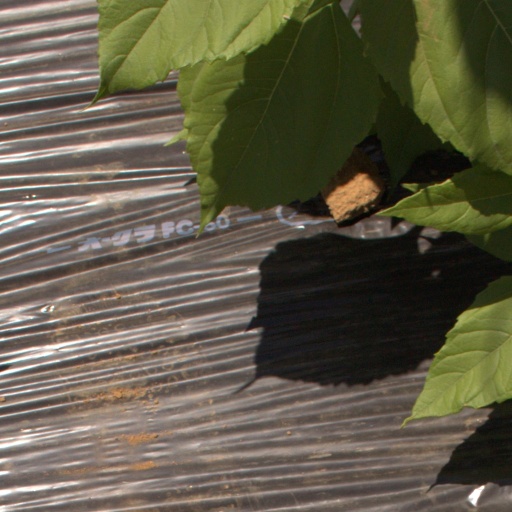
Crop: Jerusalem artichoke